Persian Gulf

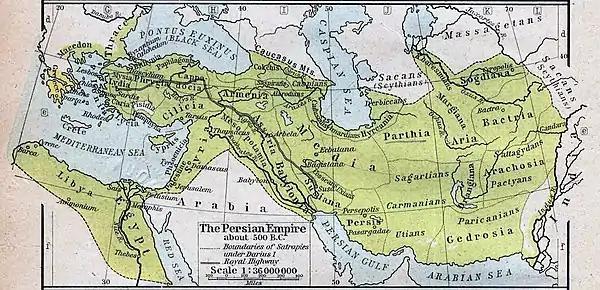
Map depicting the Achaemenid Persian empire in relation to the Persian Gulf.

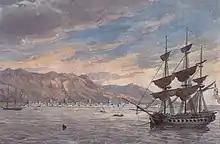
A painting depicting the British Expeditionary Force off the coast of Ras Al Khaimah in 1809.

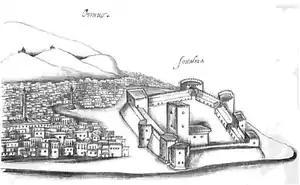
The Portuguese Castle on Hormuz Island (Gaspar Correia. ""Lendas da Índia"")

The world's oldest known civilization (Sumer) developed along the Persian Gulf and southern Mesopotamia. The oldest evidence in the world for seagoing vessels has been found at H3 in Kuwait, dating to the mid-sixth millennium BC, when the Gulf was part of an extensive trade network that involved the Ubaid settlements in Mesopotamia and communities along the entire Gulf coast.